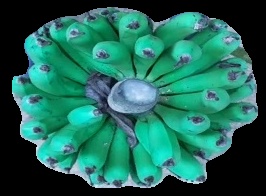
Variety: pachbale
Grade: grade2